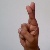
The image shows a hand gesture representing the letter 'R' in Indian Sign Language.